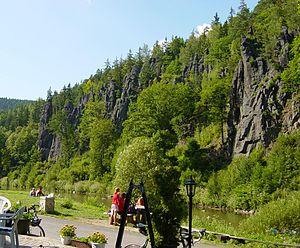
Le graben de l’Eger est une entité géographique et géologique du nord-ouest de la République tchèque et plus précisément de Bohême septentrionale. Il est orienté du Nord-est au sud-ouest, et longe par le sud les monts Métallifères, qui lui sont apparentés au plan géologique.